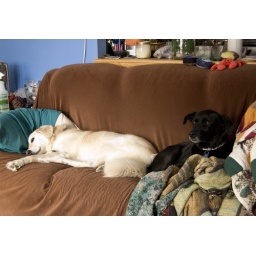
White dogs and black dogs, sleeping on the couch together in harmony.